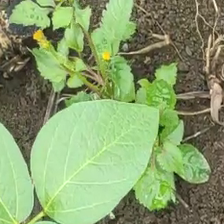
Weed species: Lamber_Quarter_plant(Chenopodium )